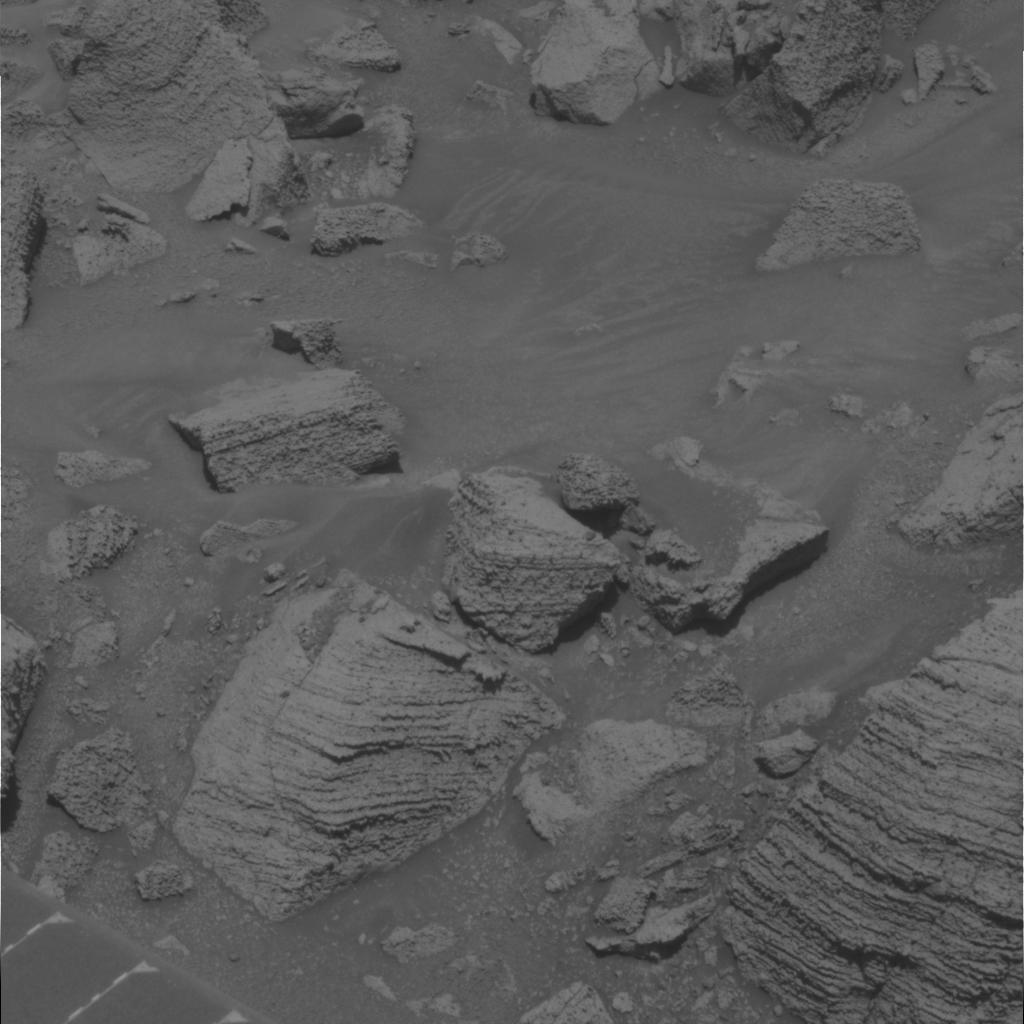
Surface features visible: Rover Deck, Rock Outcrops, Clasts, Rock (Linear Features), Soil, Nearby Surface, Rover Parts